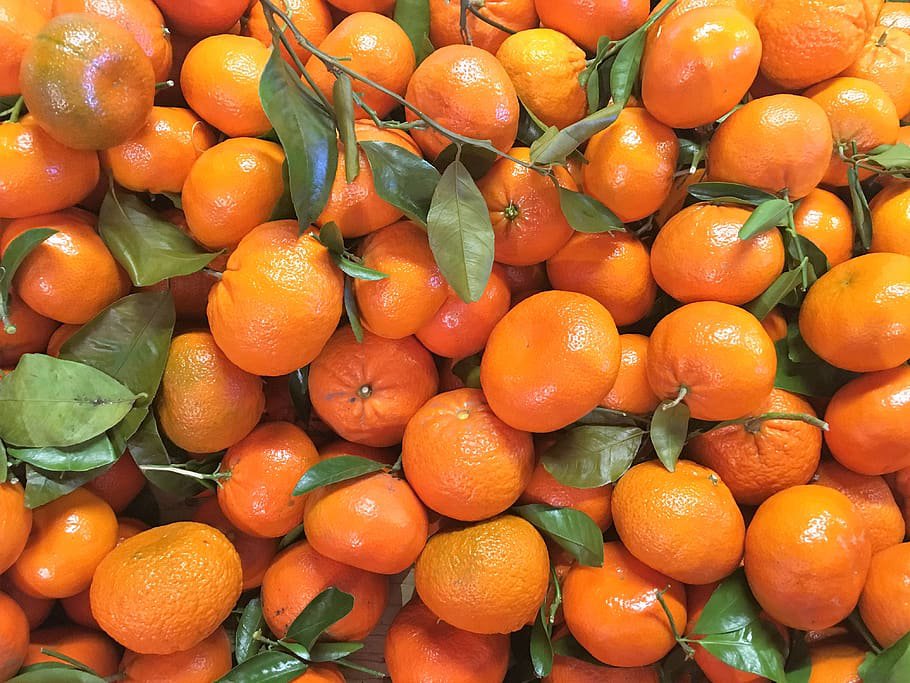
Label: Orange